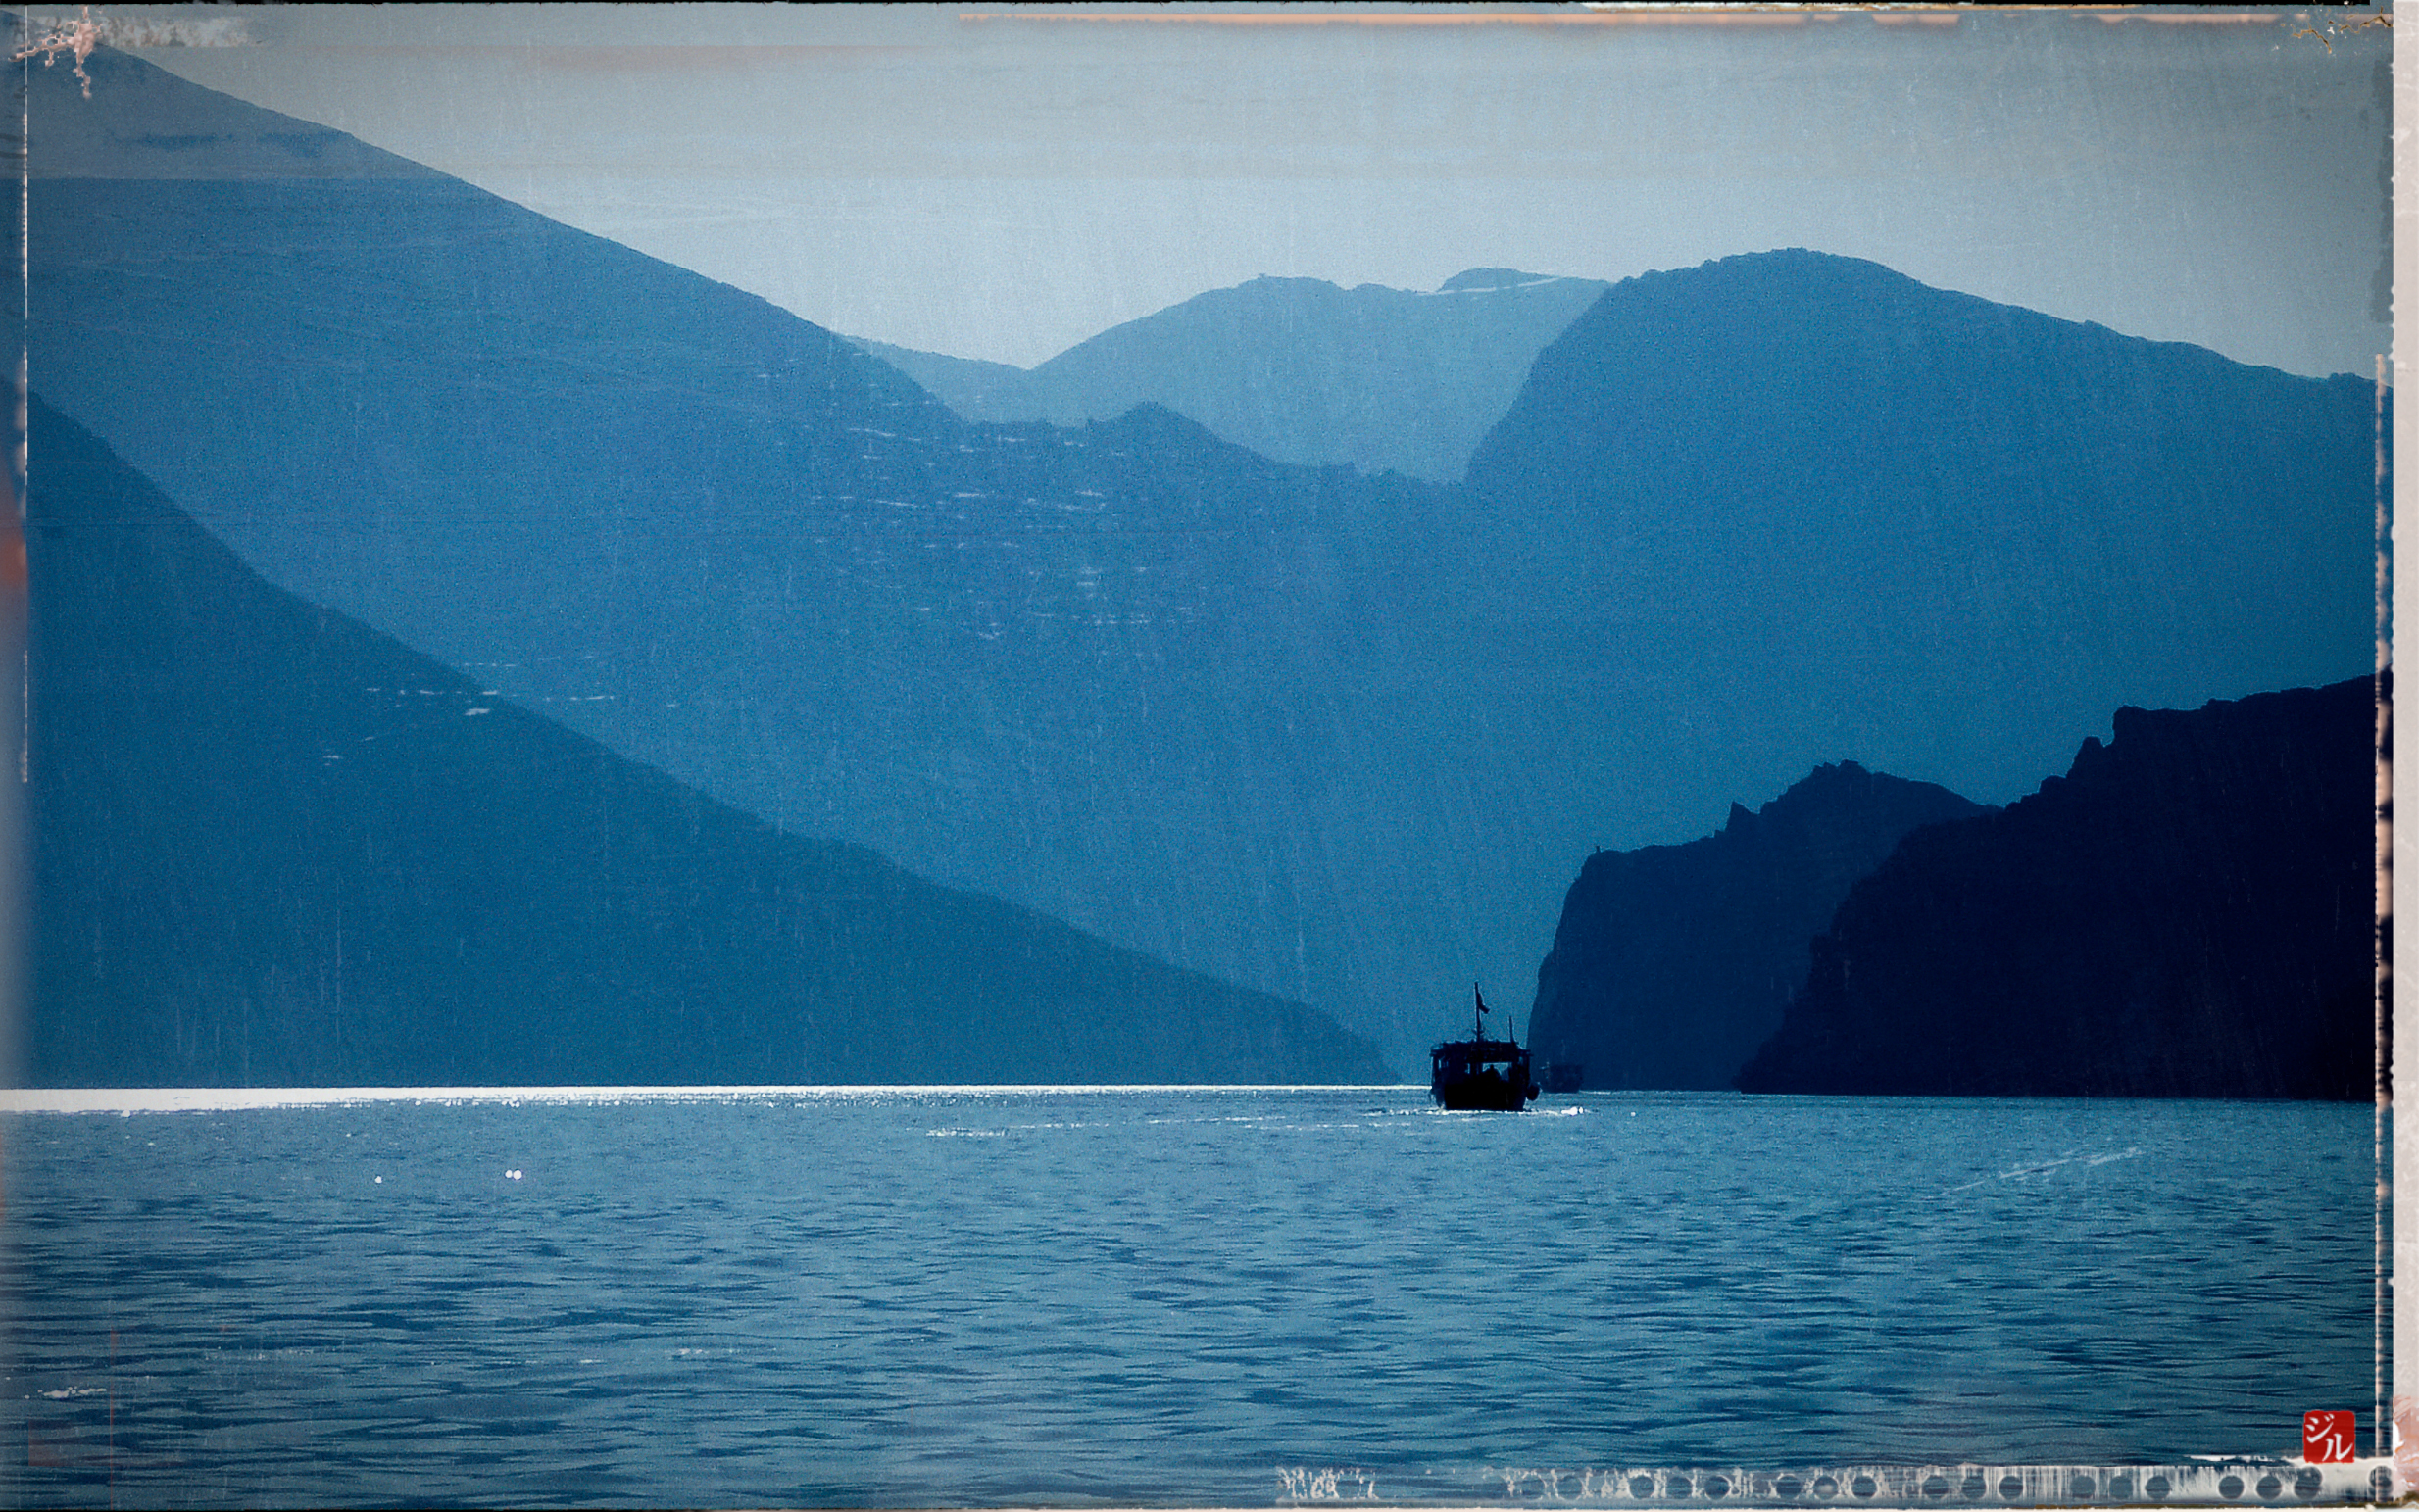
sea, ocean, cliff, reflection, bay, blue, fjord, terrain, mer, bleu, bateau, oman, landform, sultanat, ormuz, musamdam, geographical feature, glacial landform